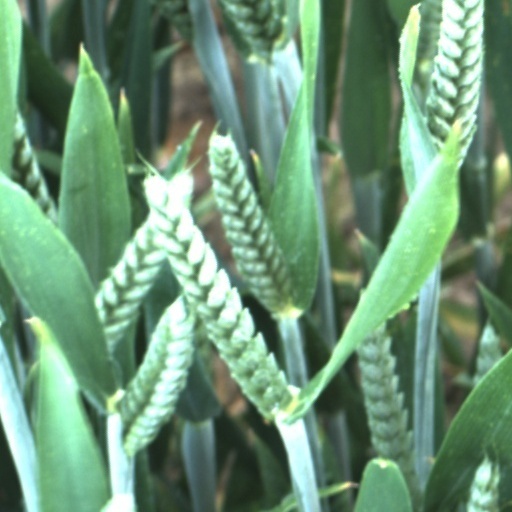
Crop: wheat